George Maximilianovich, 6th Duke of Leuchtenberg

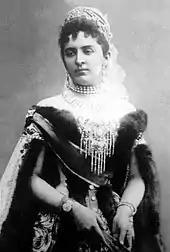
George's second wife Princess Anastasia of Montenegro.

Two Montenegrin princesses, Milica and Anastasia, were educated at the Smolny Institute of Noble Maidens in St. Petersburg under the immediate protection of Empress Maria Feodorovna. They remained at the convent for a year after their educations were complete, and made themselves extremely popular by enjoying themselves in society. Both girls soon caught the eye of two members of the Russian imperial family: Grand Duke Peter Nikolaevich, and George himself.